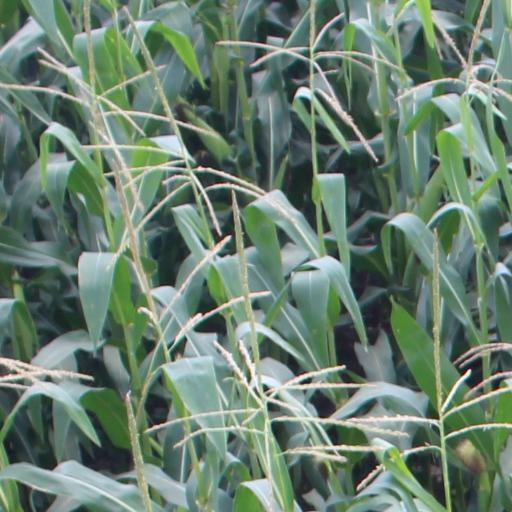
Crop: maize; corn